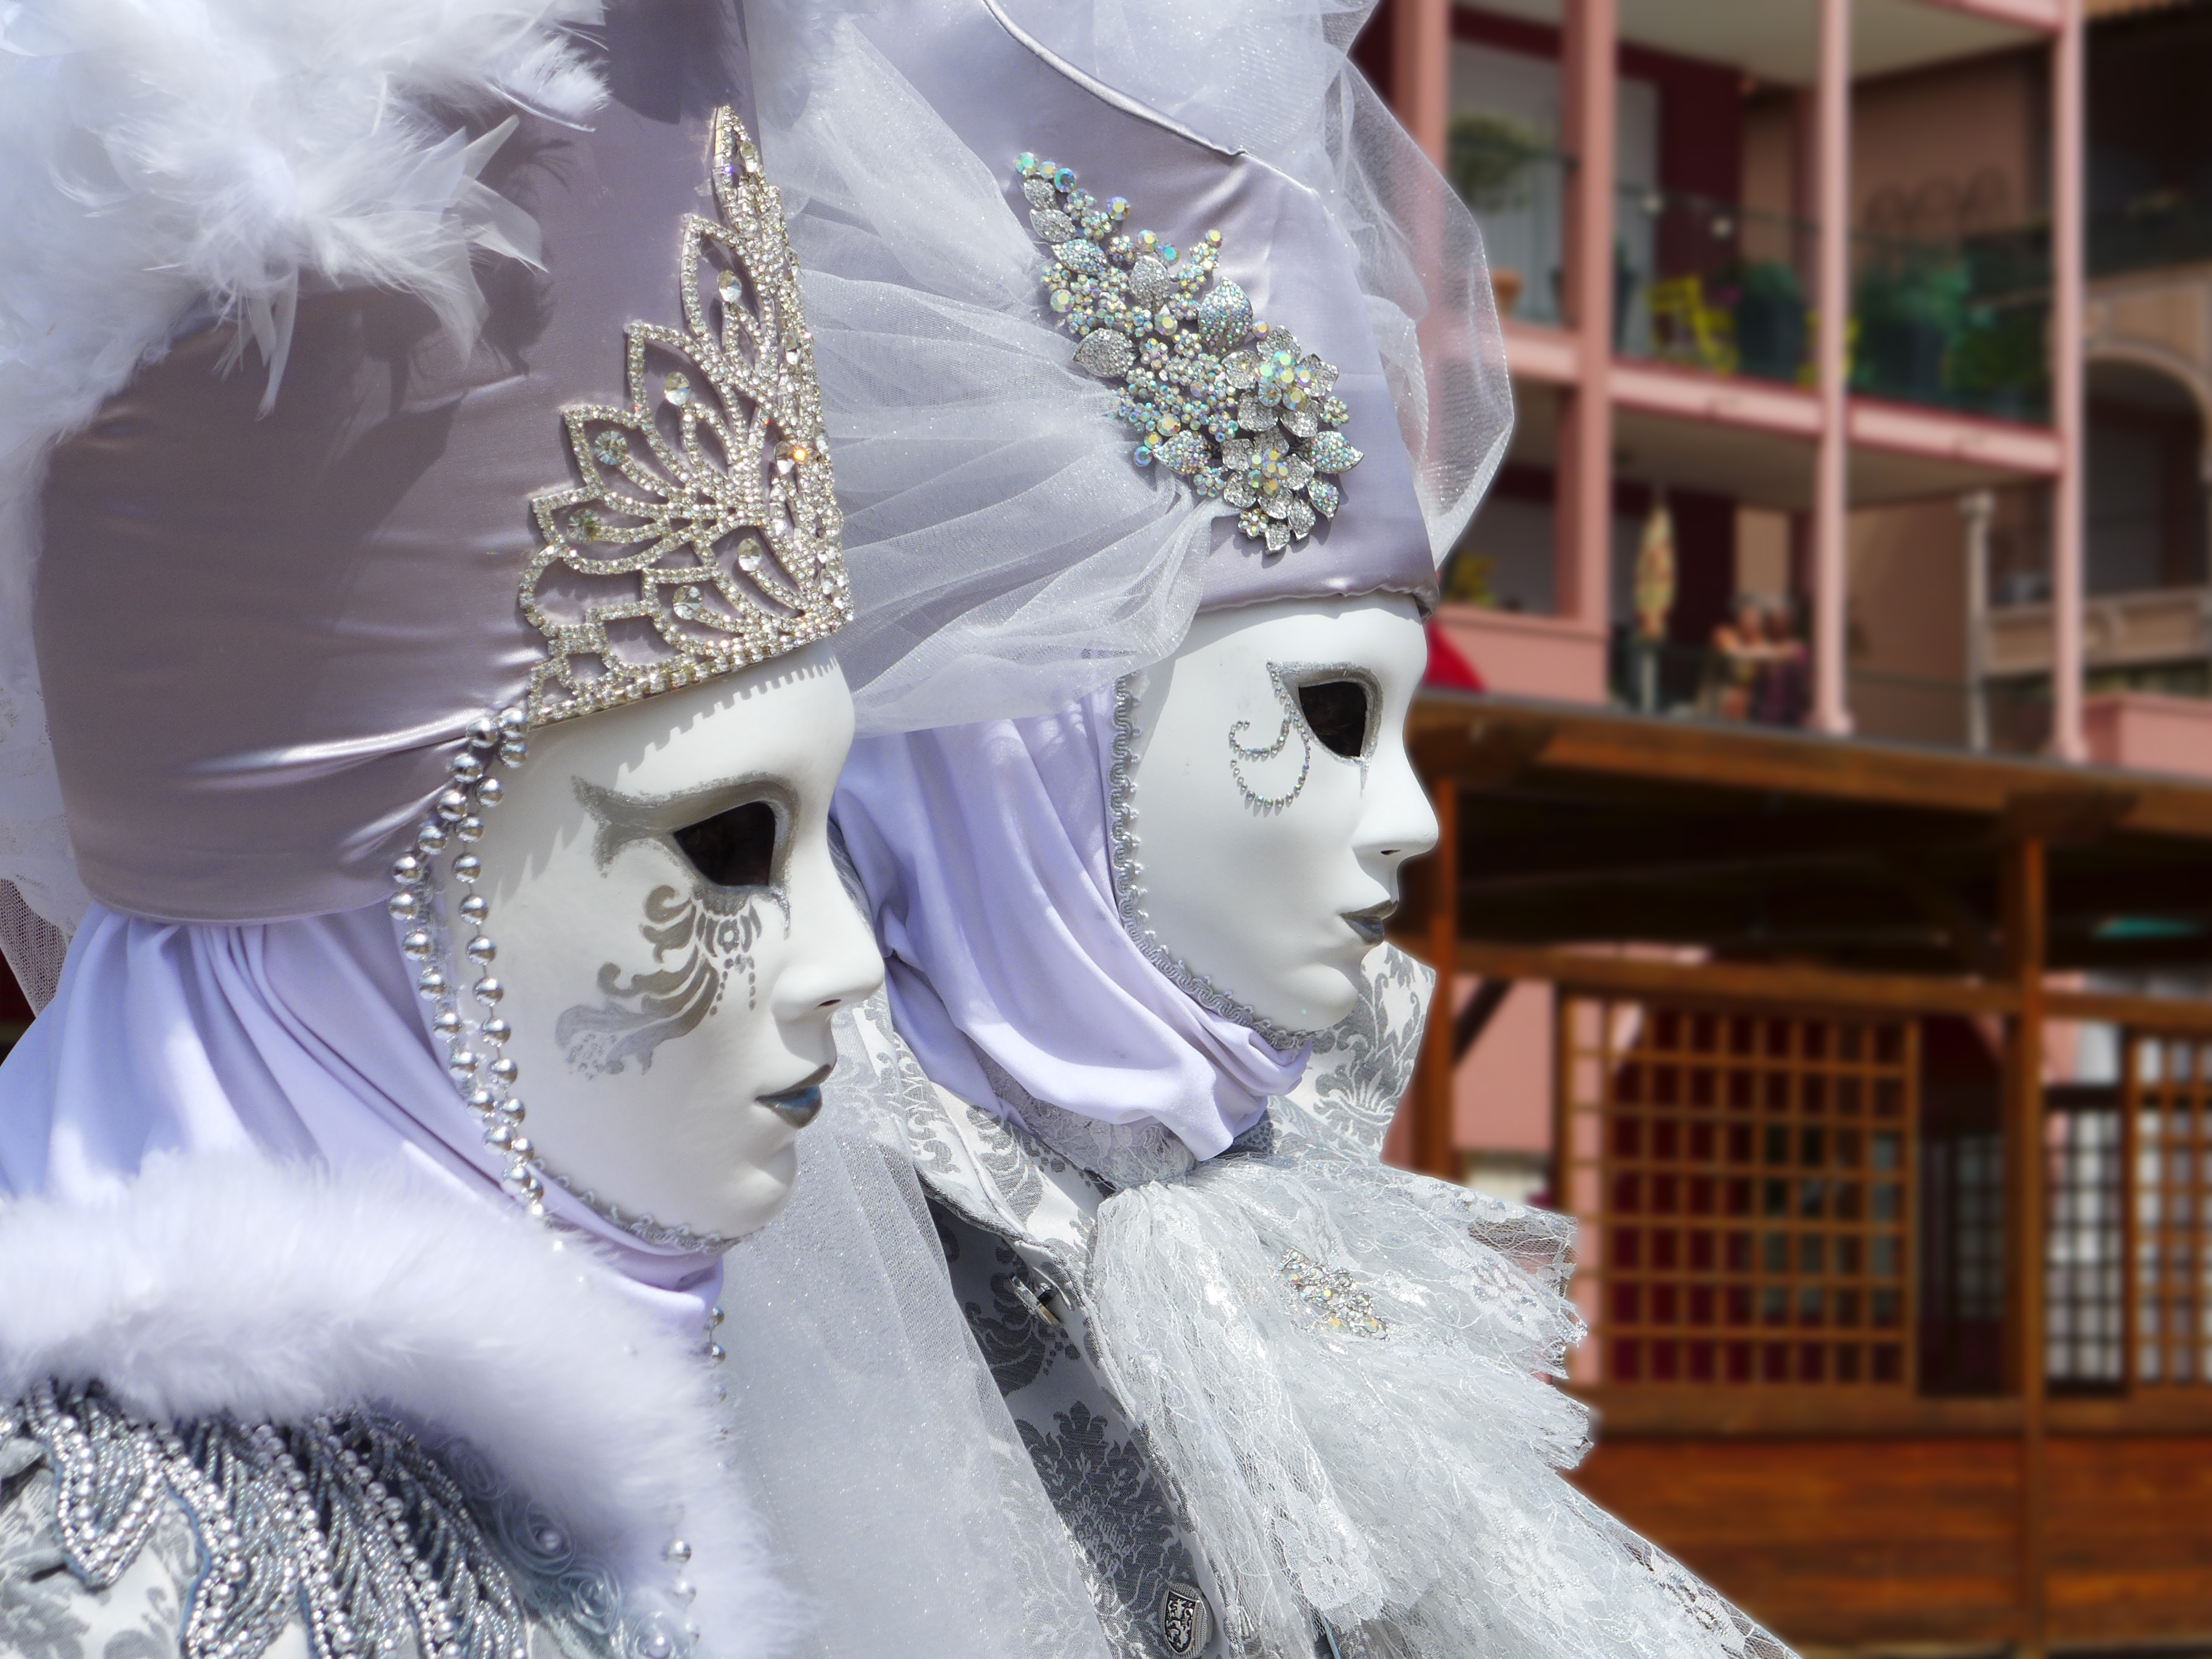
carnival, clothing, festival, masks, event, costume, masque, mask of venice